Guillermo Cano Isaza

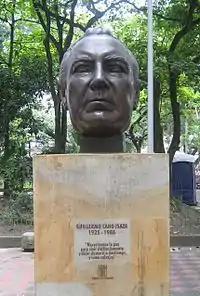
A bust of Guillermo Cano

In 1987 a bust of Cano was erected in his memory. It was bombed that same year and also in 1988. Years later, it was restored.